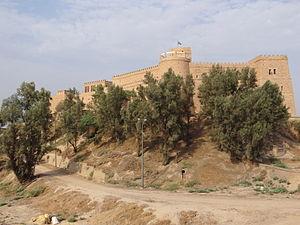
Suse est une ancienne cité de l'Iran située dans le sud-ouest de ce pays, dans une plaine à environ 140 km à l'est du fleuve Tigre. Habitée dès la fin du Vᵉ millénaire av. J.‑C., elle fut durant la haute Antiquité une des principales villes de la civilisation élamite, puis aux Vᵉ – IVᵉ siècle av. J.-C. la capitale de l'Empire perse achéménide, et resta peuplée jusqu'au XVᵉ siècle de notre ère au moins. La ville iranienne de Shush qui se trouve à proximité, en a pris la suite depuis le milieu du XXᵉ siècle.